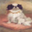
Label: dog